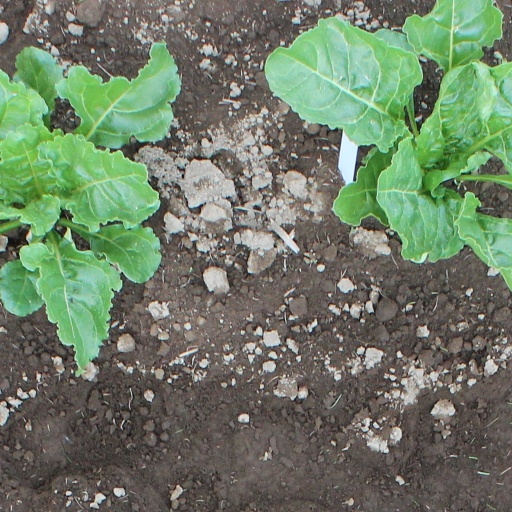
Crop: sugar beet